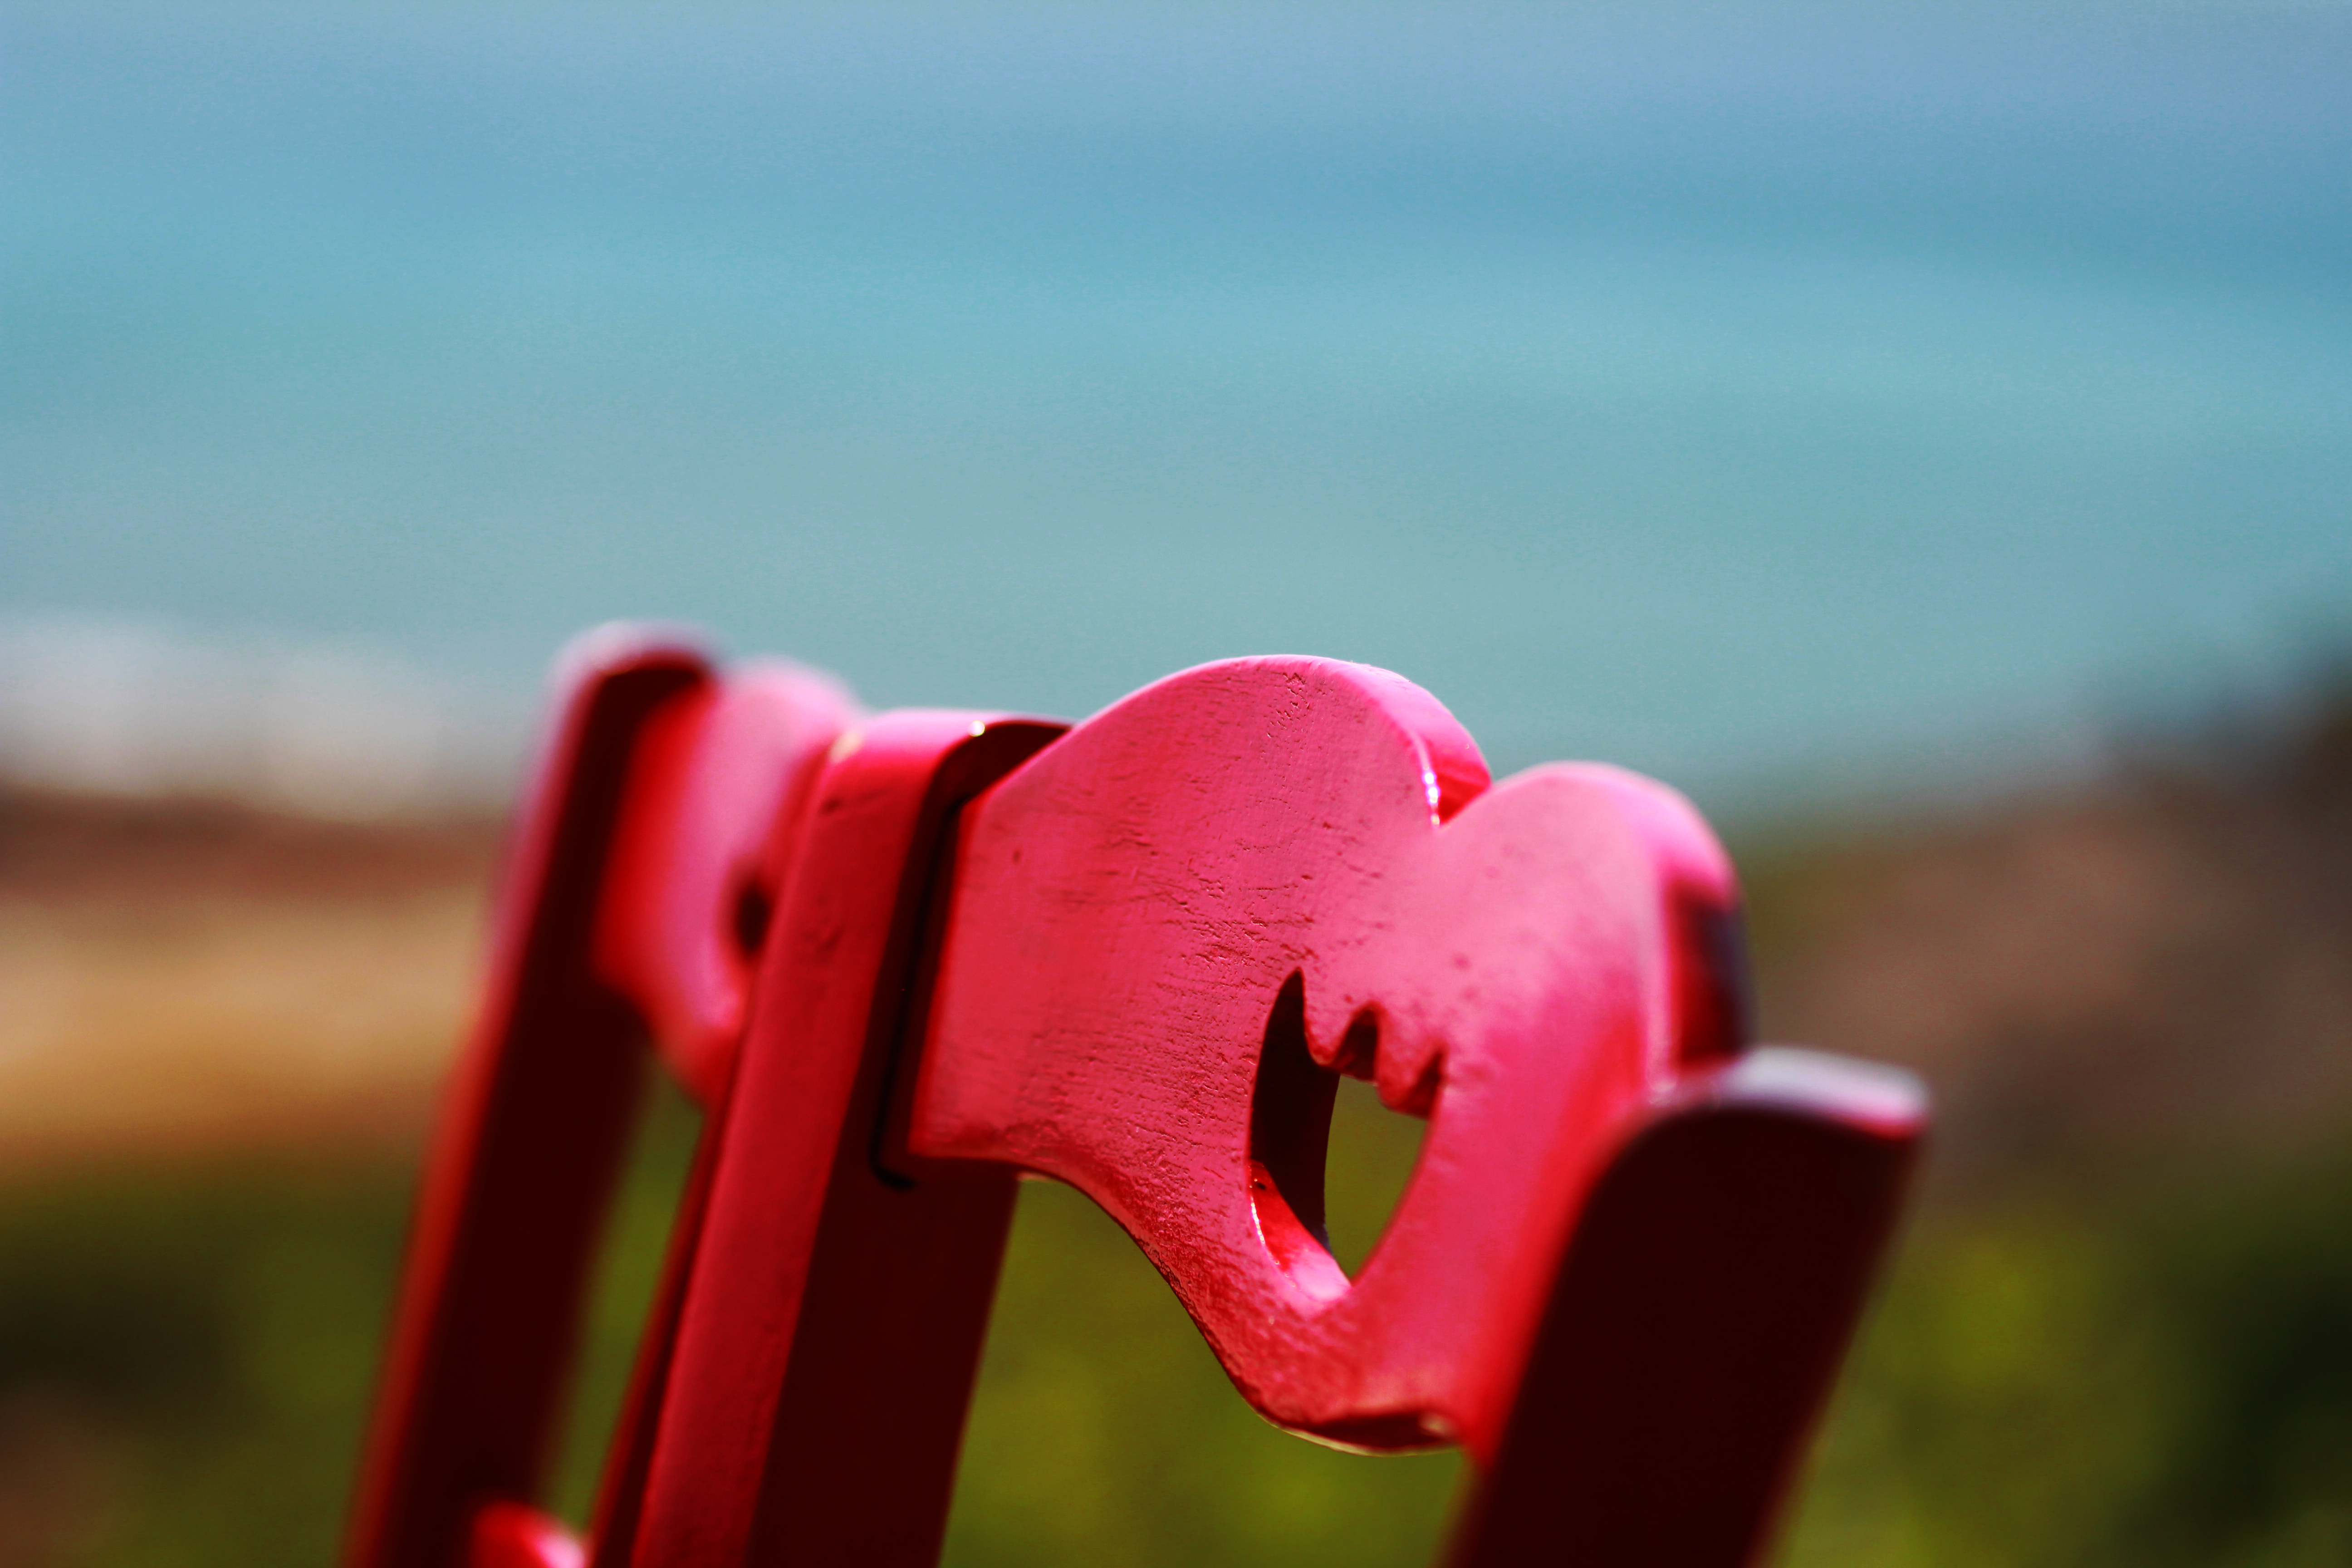
hand, photography, leaf, flower, petal, chair, red, color, pink, close up, focus, macro photography, hd wallpaper, computer wallpaper